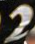
Number: 2